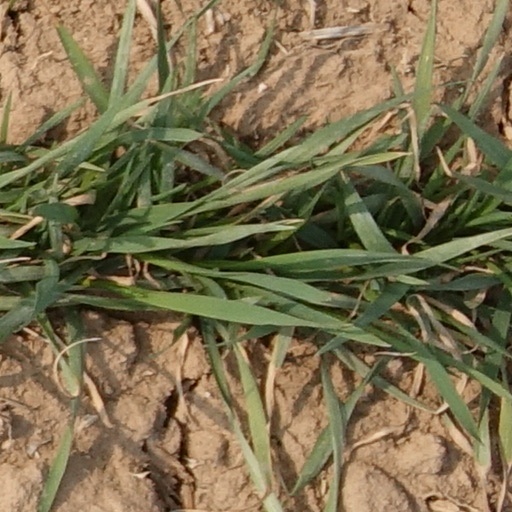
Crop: wheat